Harbor Island, Seattle

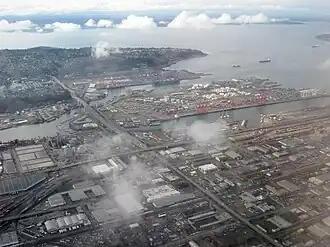
Aerial view of Harbor Island and the West Seattle Bridge/Spokane Street Viaduct from the southeast

Harbor Island is an artificial island in the mouth of the Duwamish River in Seattle, Washington, United States, where it empties into Elliott Bay. Built by the Puget Sound Bridge and Dredging Company, it was completed in 1909 and was then the largest artificial island in the world, at 350 acres (1.4 km). Since 1912, the island has been used for commercial and industrial activities including secondary lead smelting, shipbuilding and repair, bulk petroleum storage, metal fabrication and containerized cargo shipping. Warehouses, laboratories and other buildings are located on the island.